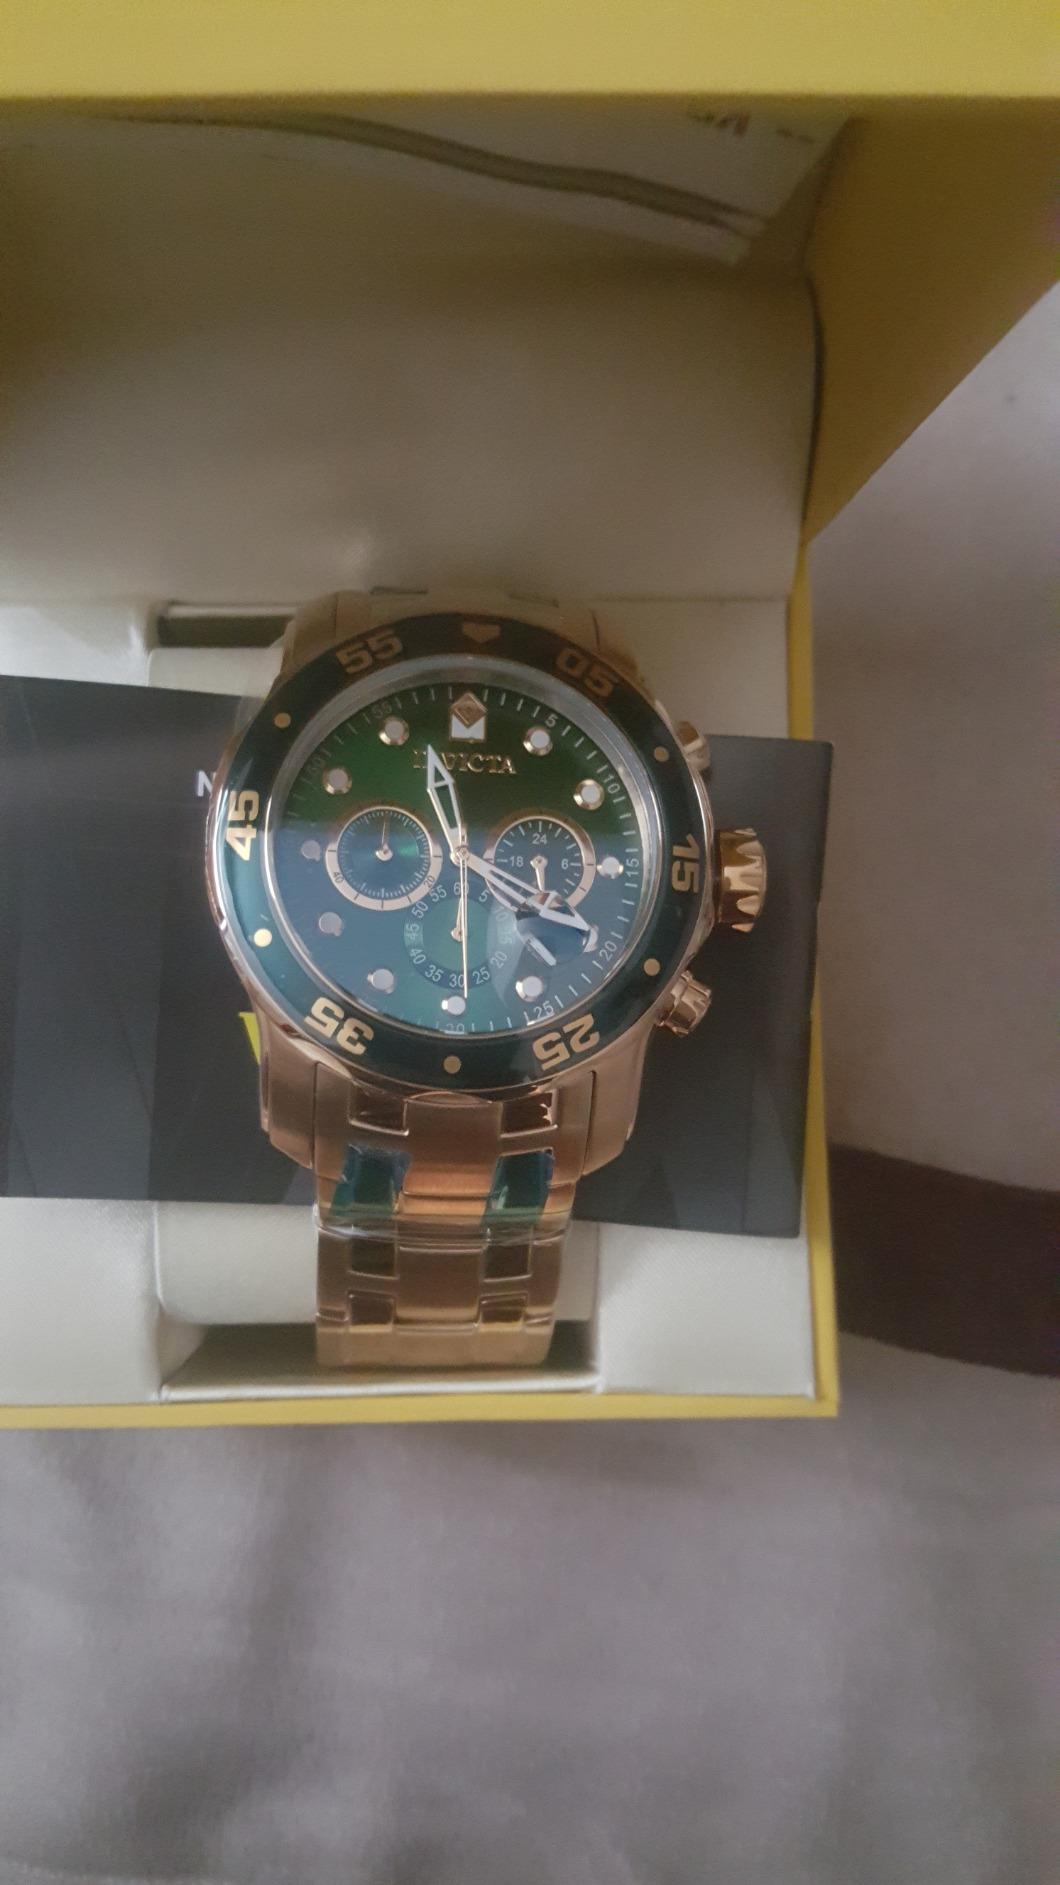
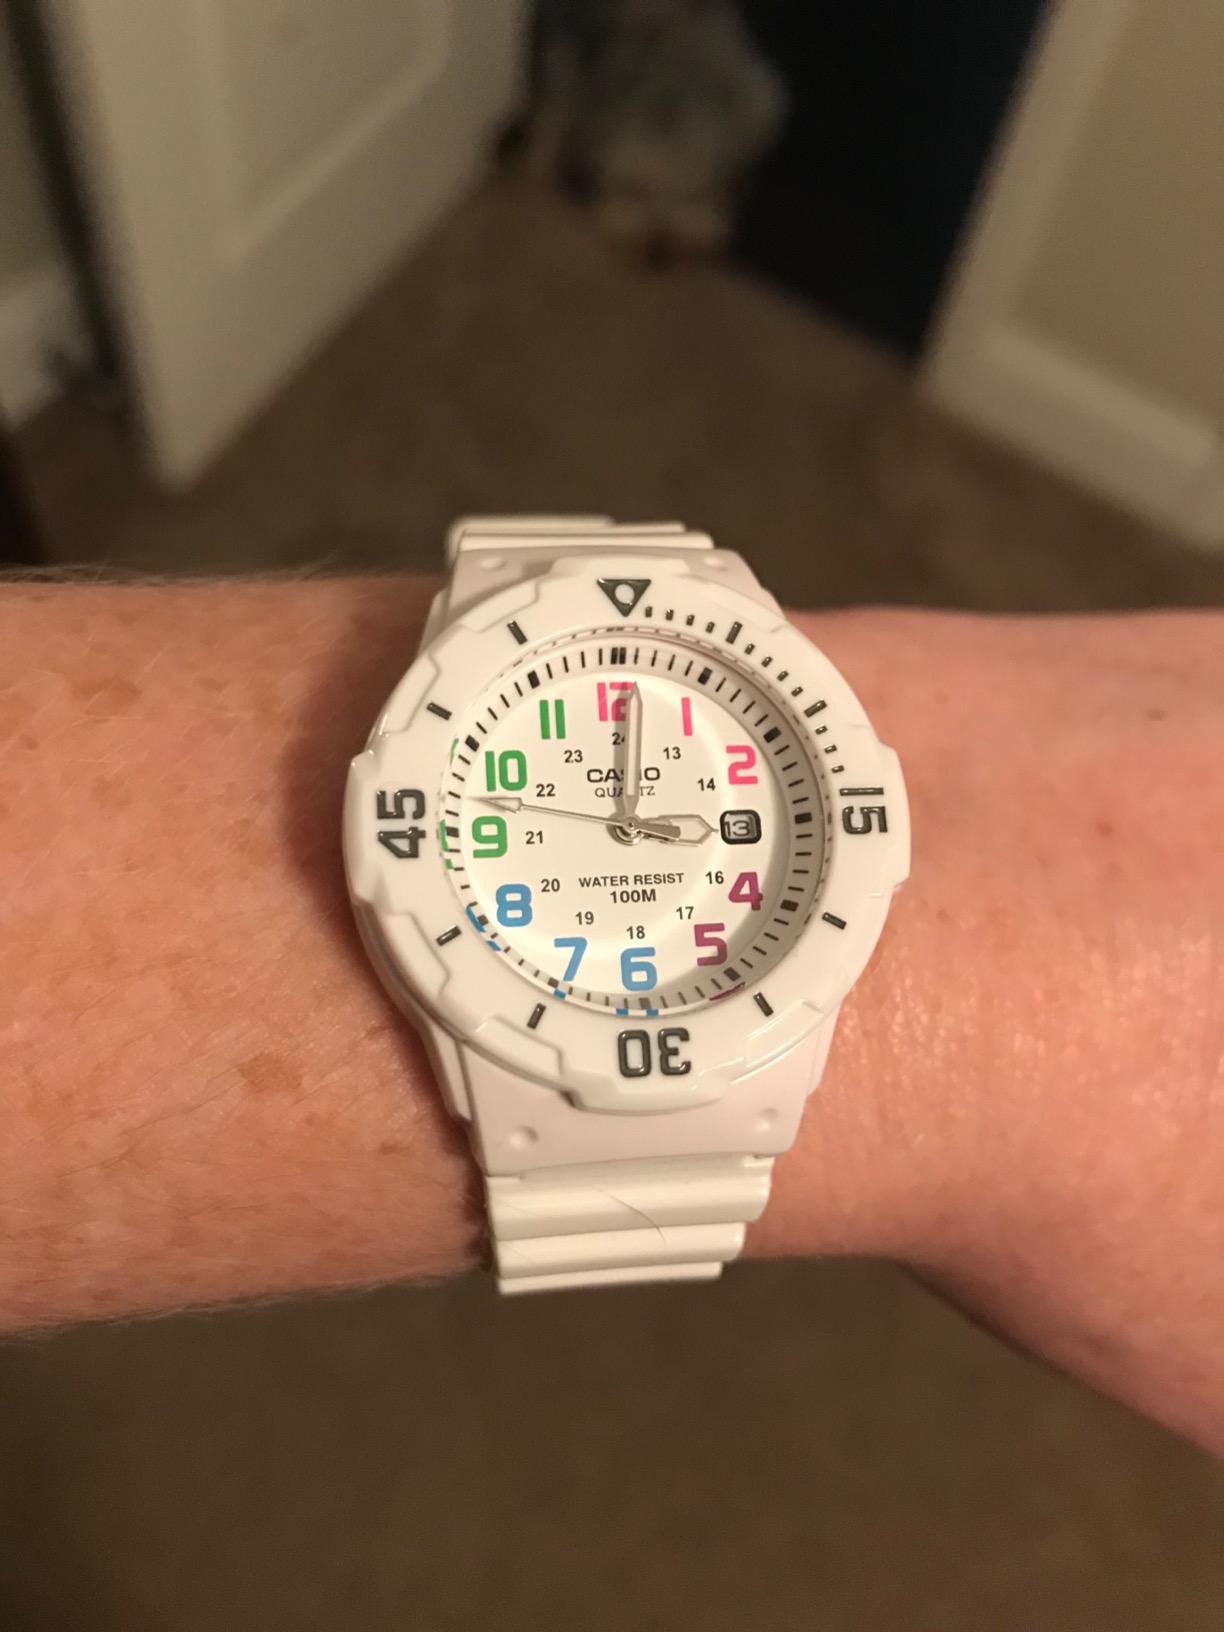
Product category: accessories_watch
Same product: no